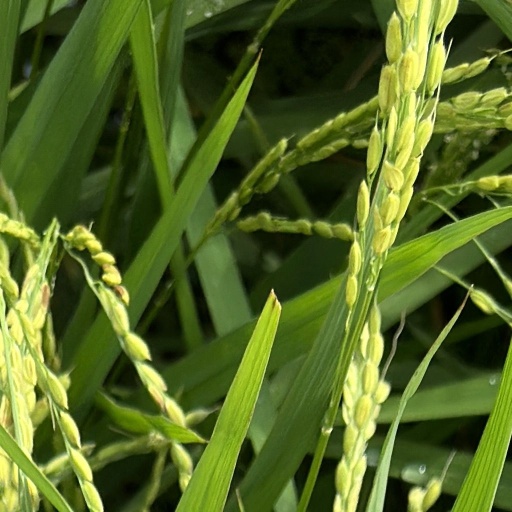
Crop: rice